Samara Oblast

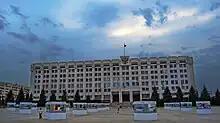
The building of the government and administration of the governor in Samara on the

The current 7th convocation was until 2026. All 50 deputies were elected from parties: 36 from United Russia, 10 from the Communist Party of the Russian Federation, 2 from A Just Russia - For Truth, 1 from the Liberal Democratic Party of Russia, 1 from New People. (United Russia) was elected chairman of the Duma.